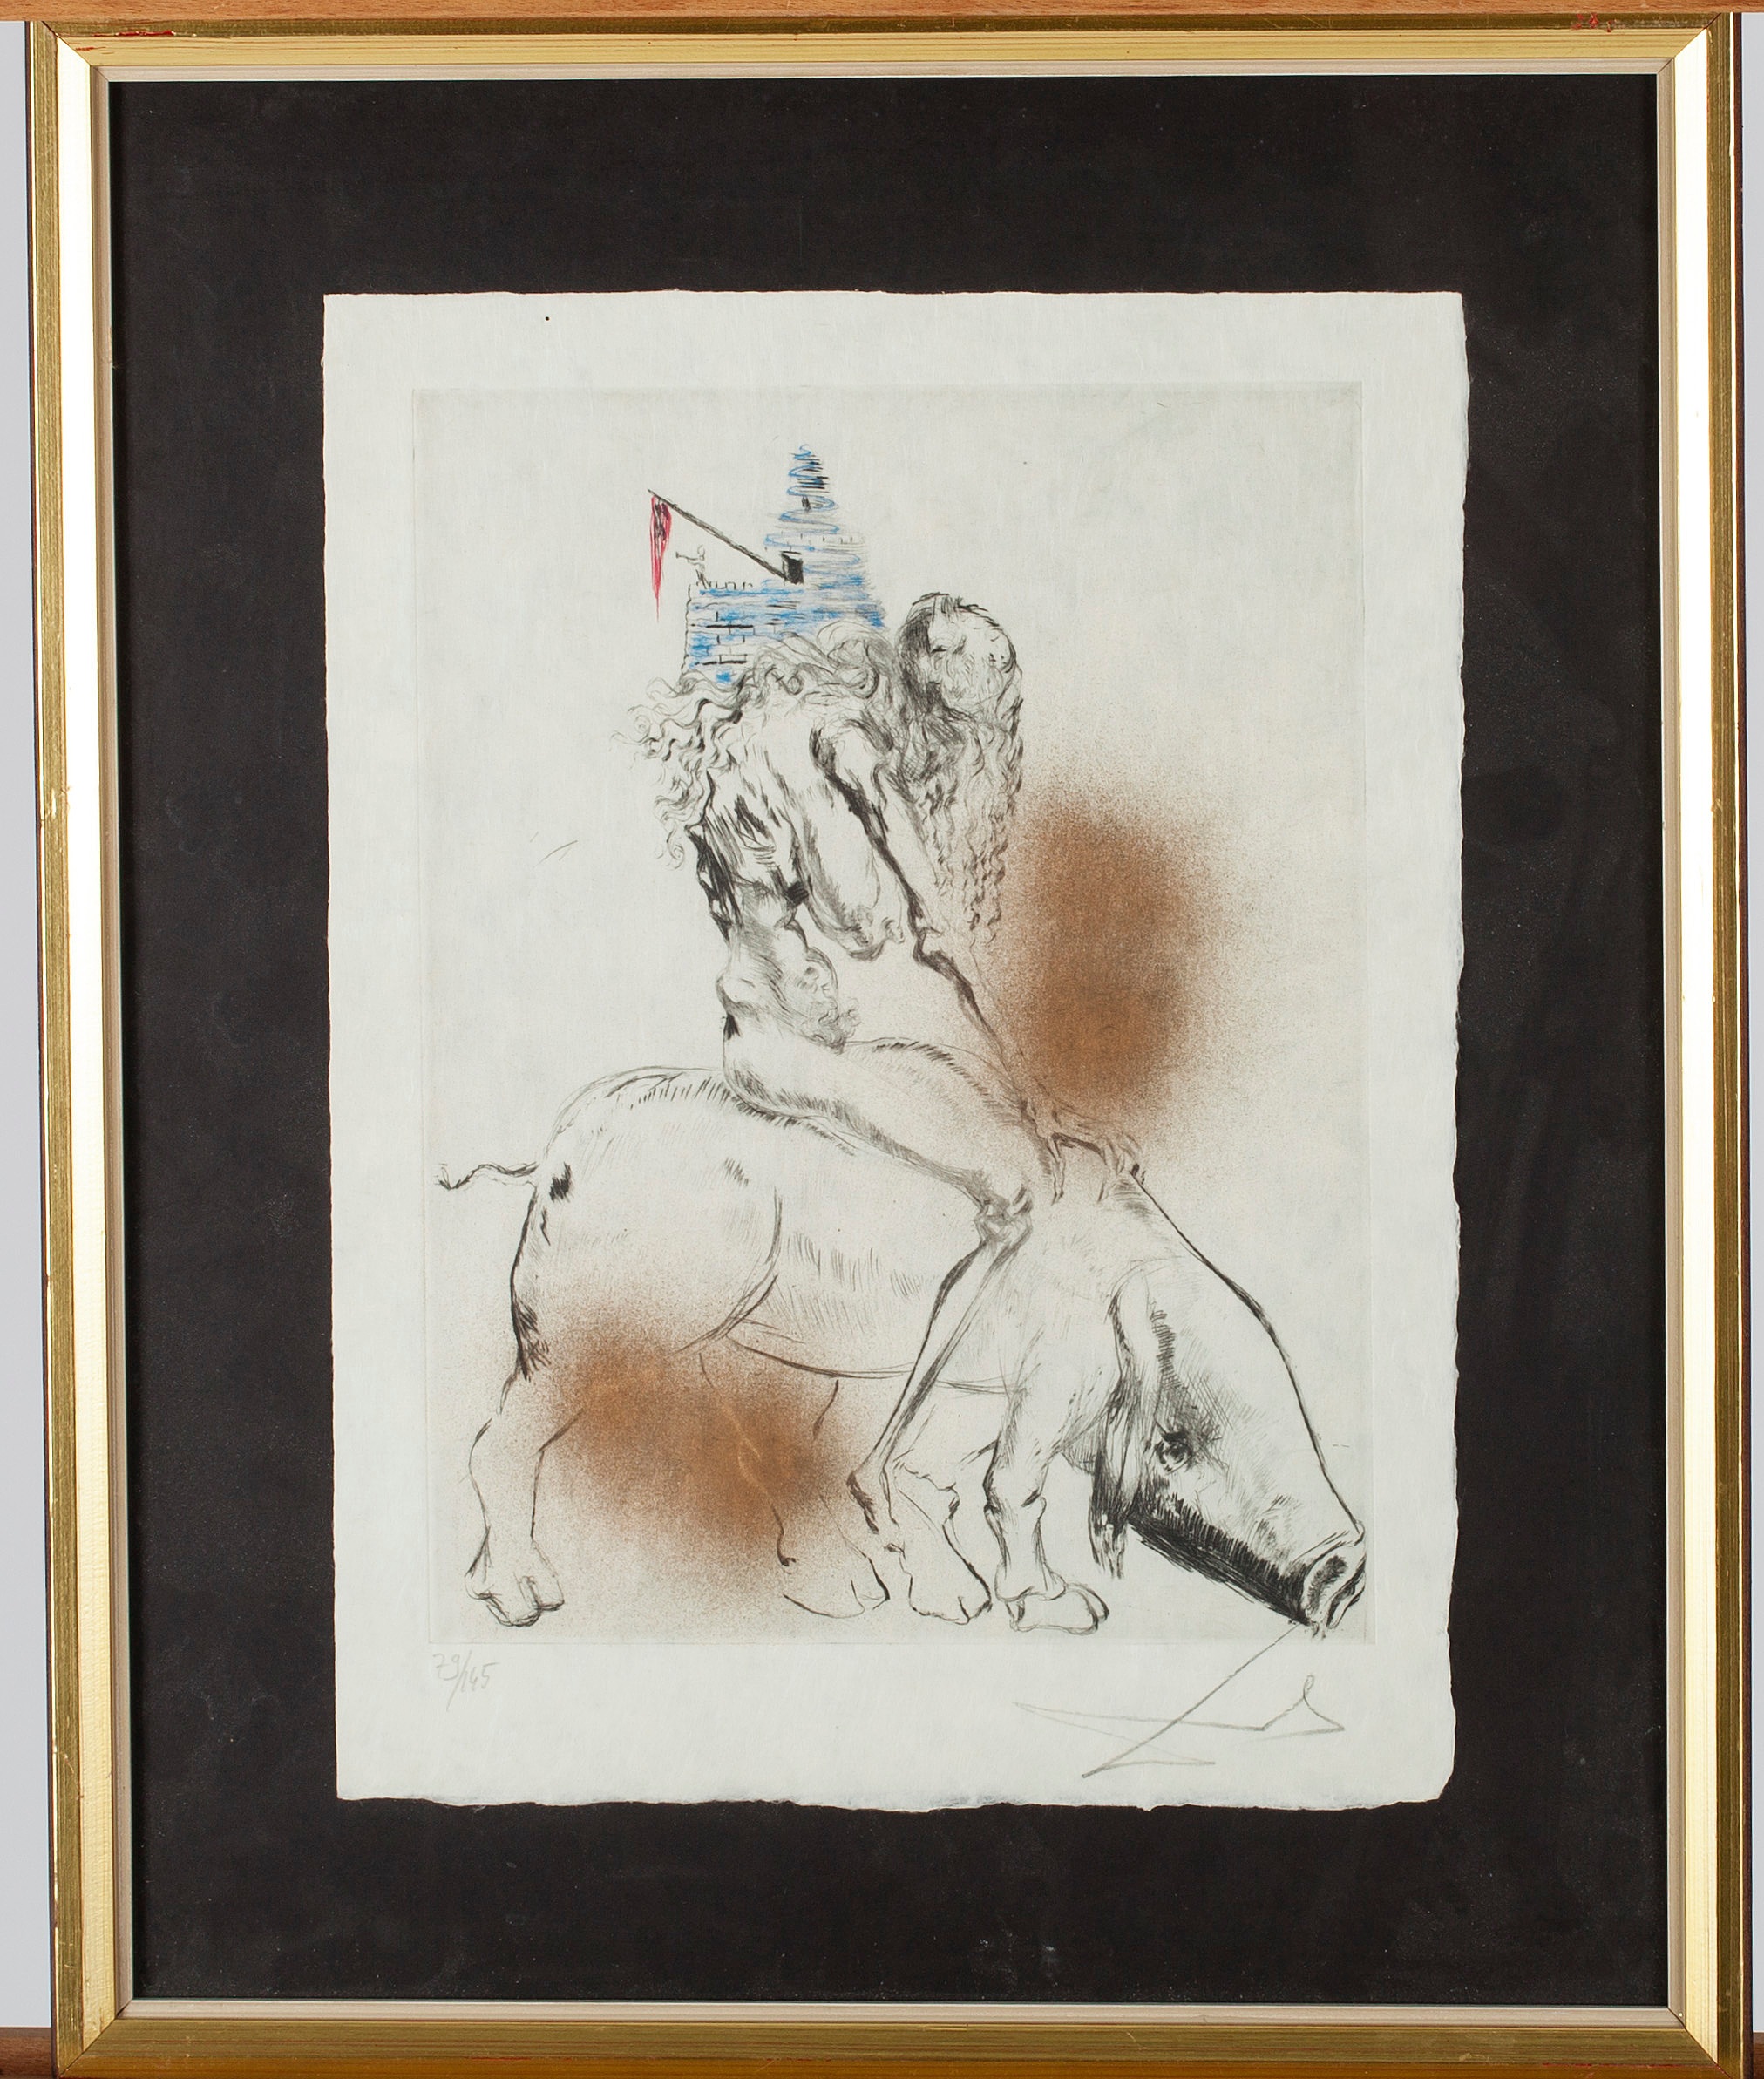
painting, art, sketch, drawing, picture frame, dali, modern art, faust